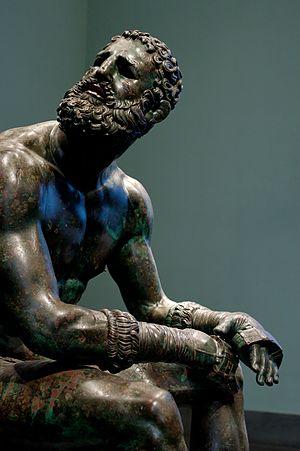
«
La Soprintendenza Speciale per i Beni Archeologici di Roma, connu sous l'acronyme « SSBAR », est un organisme public italien voué à la tutelle et la valorisation du patrimoine archéologique présent dans le territoire communal de Rome et Fiumicino. Son siège administratif se trouve à Rome.